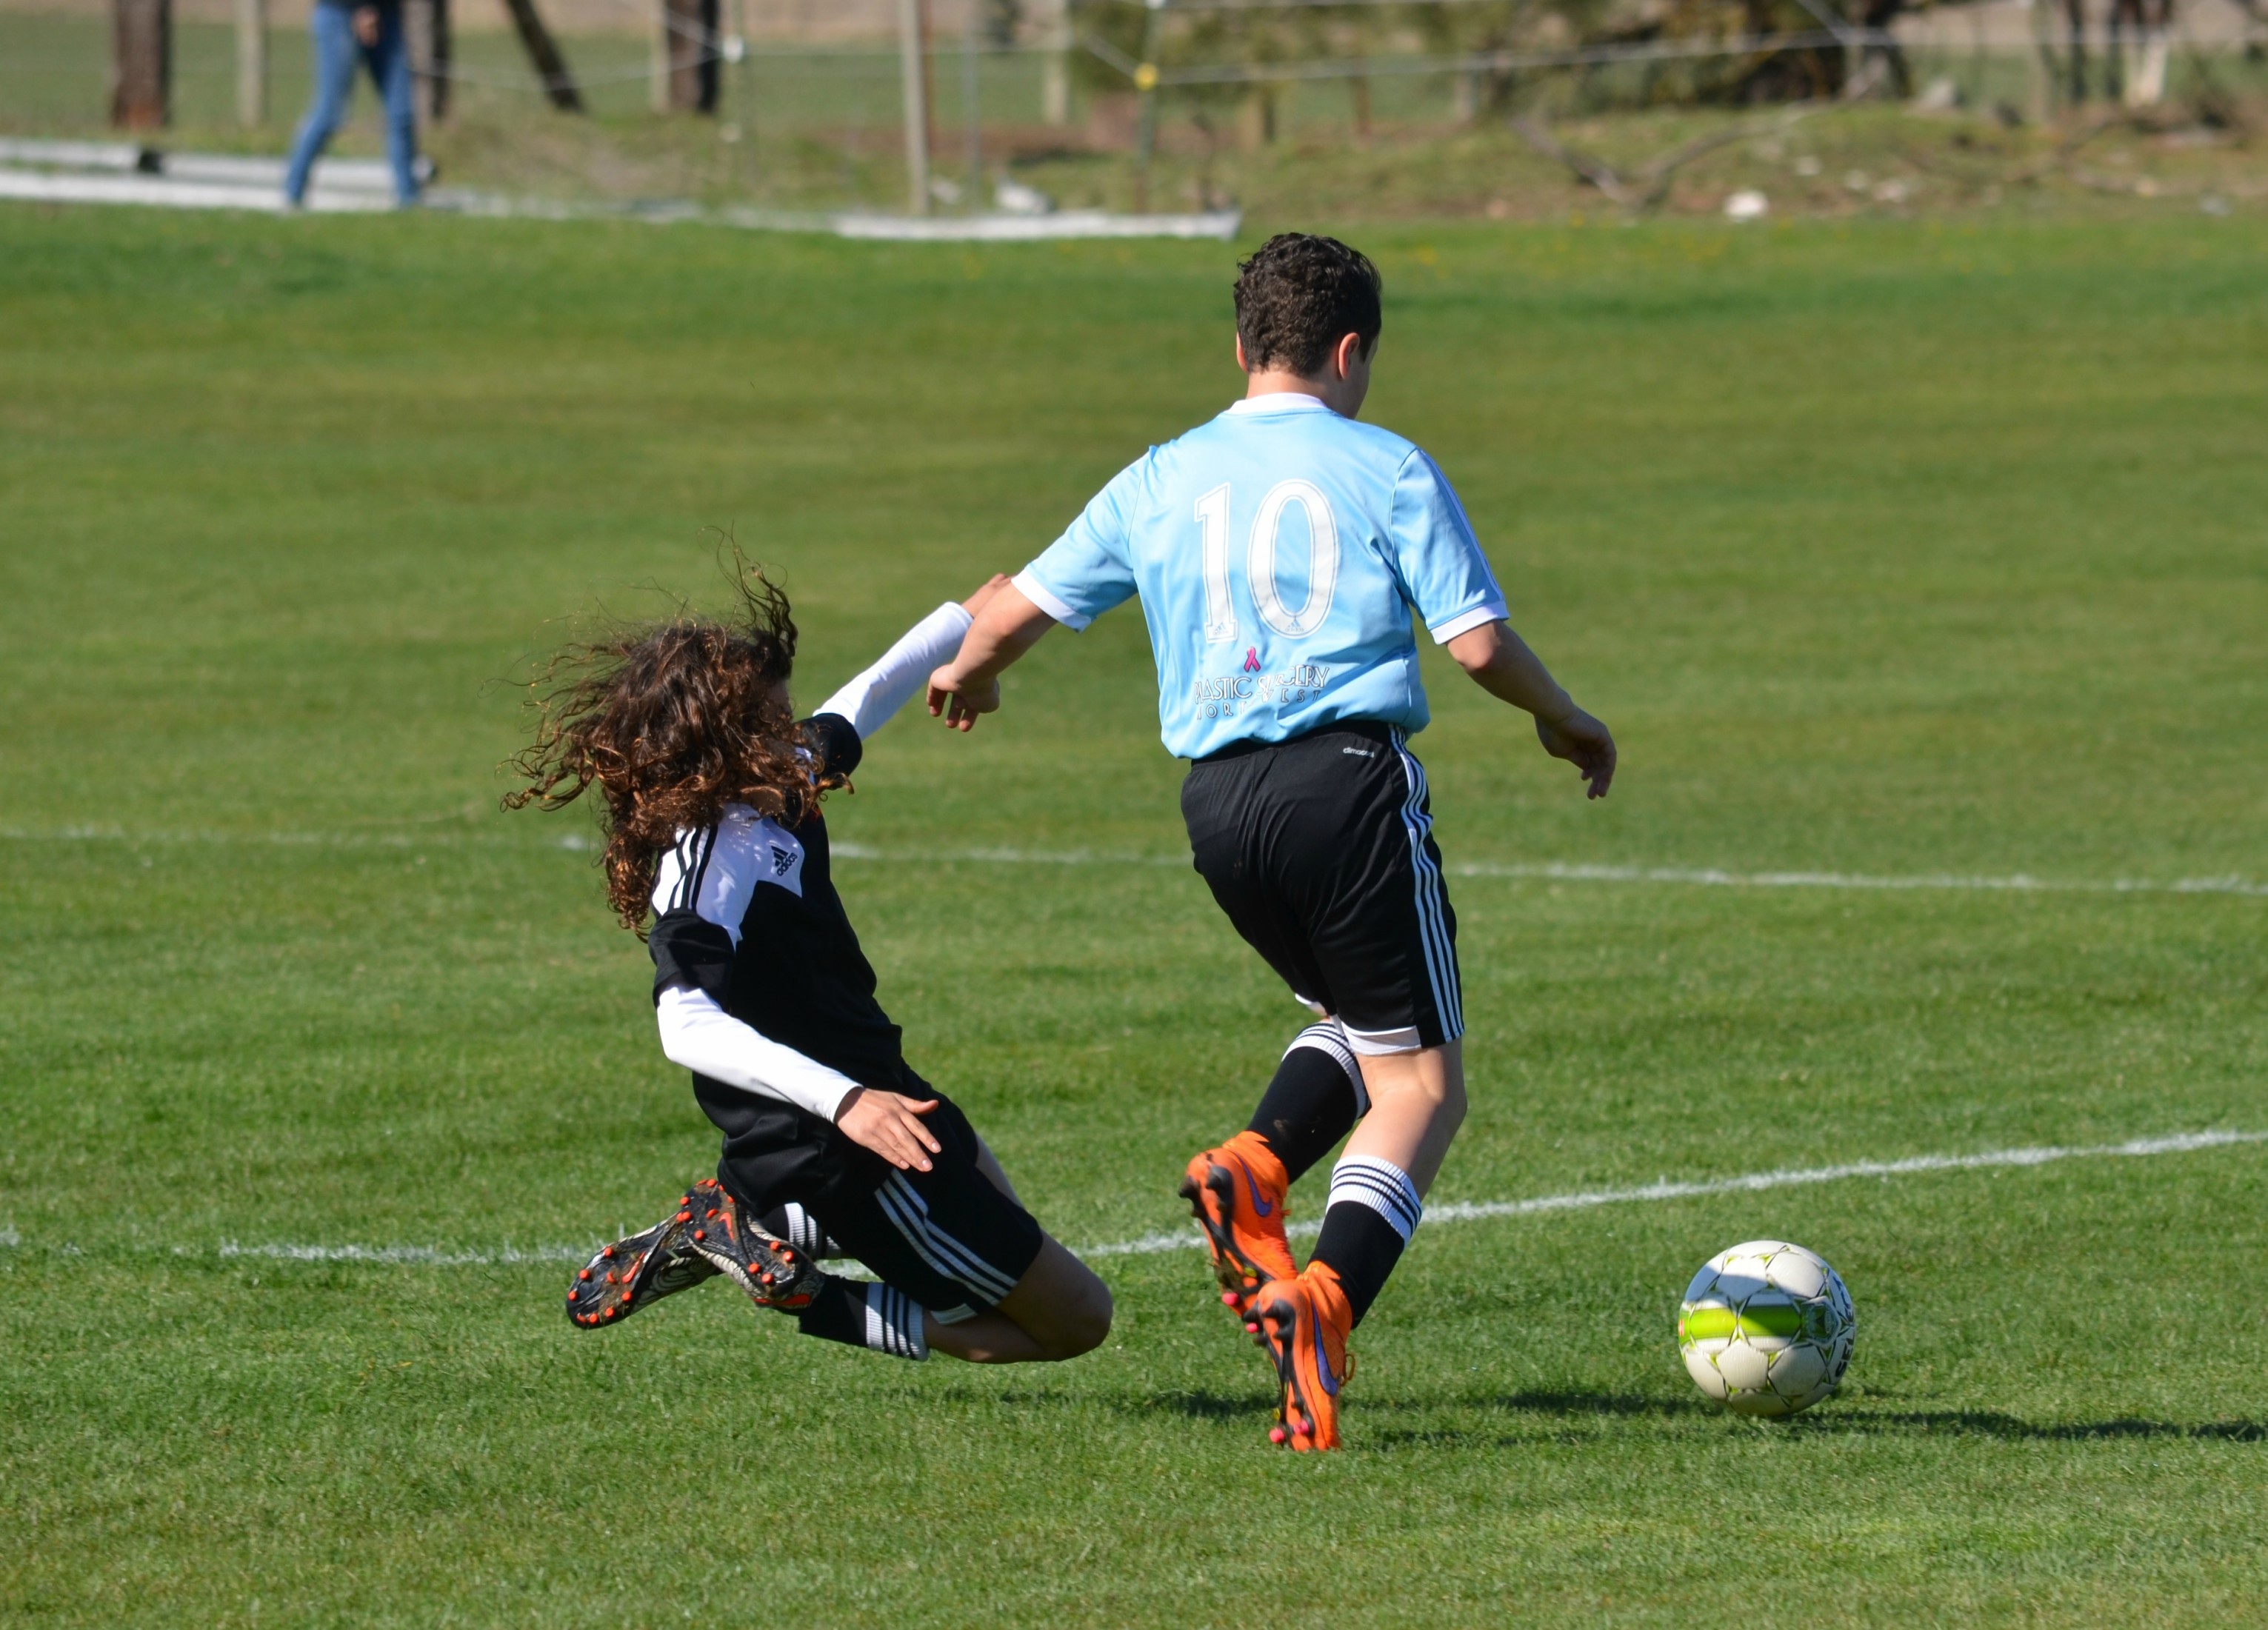
sport, game, soccer, player, pitch, competition, team, sports, ball, tournament, defense, tackle, football player, ball game, team sport, competition event